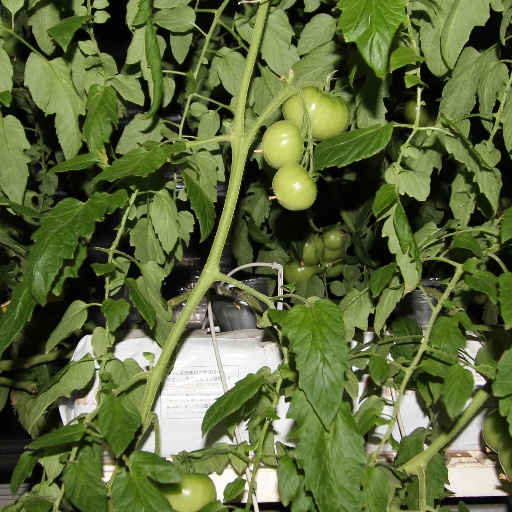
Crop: tomato